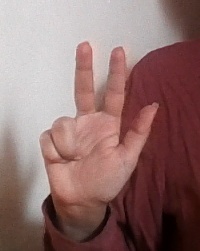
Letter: al